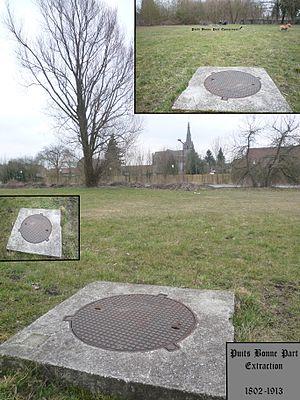
Puits Bonne Part Extraction, Compagnie des mines d'Anzin, Fresnes-sur-Escaut, Nord, Nord-Pas-de-Calais, France.
La Compagnie des mines d'Anzin est une ancienne compagnie minière. Elle se distingue par son rôle dans l'histoire économique pour avoir lancé l'exploitation du charbon dans le nord de la France et avoir ainsi été l'une des premières grandes sociétés industrielles françaises. Elle a été créée à Anzin le 19 novembre 1757 par le vicomte Jacques Désandrouin. Les signatures officialisant sa création ont été faites dans le château de l'Hermitage à Condé-sur-l'Escaut, propriété d'Emmanuel de Croÿ-Solre à l'époque. Elle a exploité ses mines pendant près de deux siècles, jusqu'à la nationalisation des mines.